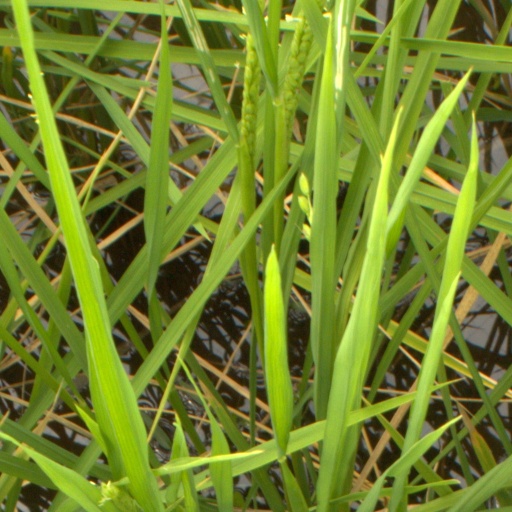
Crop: rice